Levinus Warner

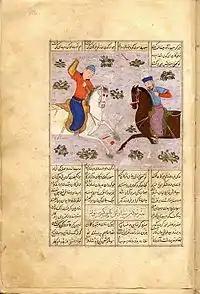
Shahnama by Manṣūr b. Ḥasan Firdawsī (Coll. Leiden University Library)

During his twenty years of permanent residence in Constantinople, Warner acquired a private collection of slightly over 900 manuscripts in Middle Eastern languages (about two-thirds of which are in Arabic), 73 Hebrew manuscripts, some Greek manuscripts and two manuscripts in Armenian. Interesting but not unique is his collection of 218 Hebrew printed books. Warner acquired his manuscripts and books through the lively antiquarian booktrade in Constantinople, receiving help and advice from Arabs originally from Aleppo such as Muhammad al-‘Urdi al-Halabi (c. 1602-1660), whose faltering career probably forced him to offer his services to Warner, and the Aleppo-born Sâlih Efendi, known as Ibn Sallum, a physician-in-ordinary to Sultan Mehmed IV who died in 1669. Another Aleppine, Niqula ibn Butrus al-Halabi or Nicolaus Petri, worked for him as an amanuensis. Warner’s Oriental correspondence has been edited by M.Th. Houtsma (1887).